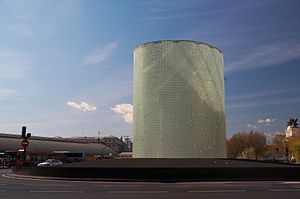
Terrorangrebet den 11. marts 2004
Mindesmærke ved Atochabanegården
Terrorangrebet den 11. marts 2004 var et angreb på tre lokaltog mellem Alcalá de Henares og Atochabanegården i Madrid. Omkring kl. 7:40 sprængtes 10 bomber i de fyldte morgentog. Angrebet skete præcis to et halvt år efter angrebet på World Trade Center i New York. Bomberne blev udløst af mobiltelefoner. 192 blev dræbt og omkring 2.050 såret.